Ocotea

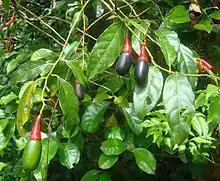
"O. tenera" leaves and fruit

They are trees or shrubs, occasionally with adventitious roots ("O. hartshorniana", "O. insularis"). Leaves simple, alternate, rarely opposite or whorled. The leaves are lauroid, they are commonly dark green glossy with sometimes brown on the underside and fragrant oil cells.